List of churches in Jammerbugt Municipality

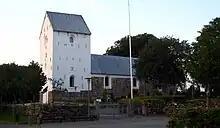
Aaby Church

This list of churches in Jammerbugt Municipality lists church buildings in Jammerbugt Municipality, Denmark.